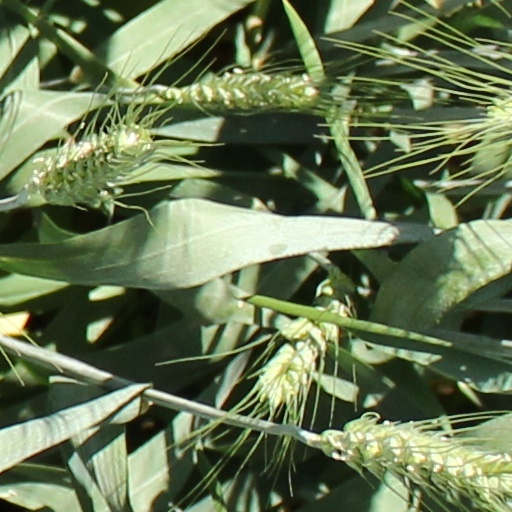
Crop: wheat